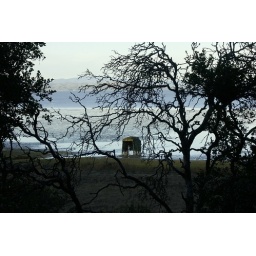
an old boat house on the edge of San Pablo Bay, near San Rafael, California